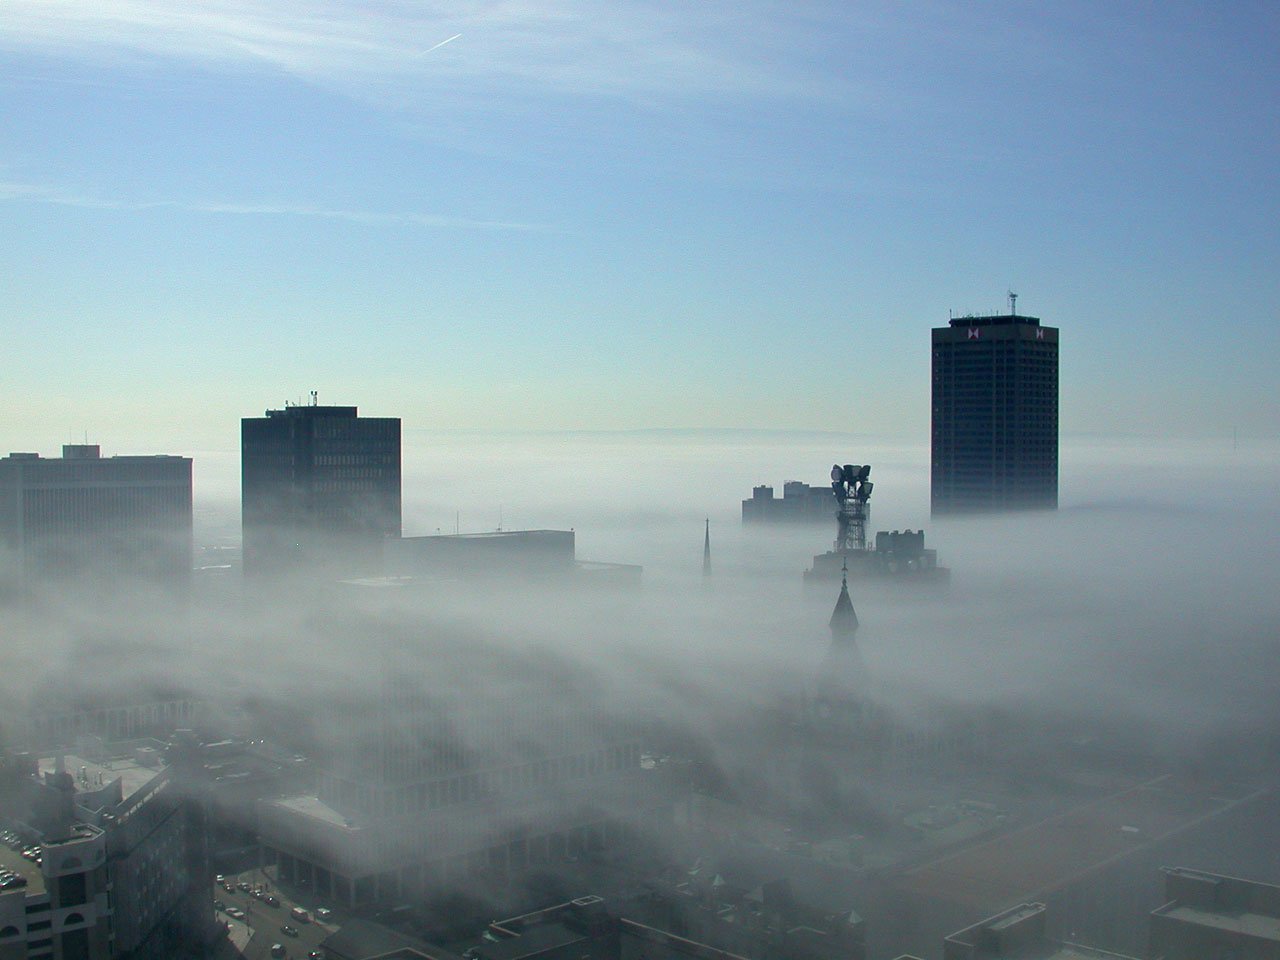
sea, horizon, cloud, fog, mist, skyline, morning, city, skyscraper, new york, cityscape, tower, flight, weather, haze, pollution, atmospheric phenomenon, atmosphere of earth